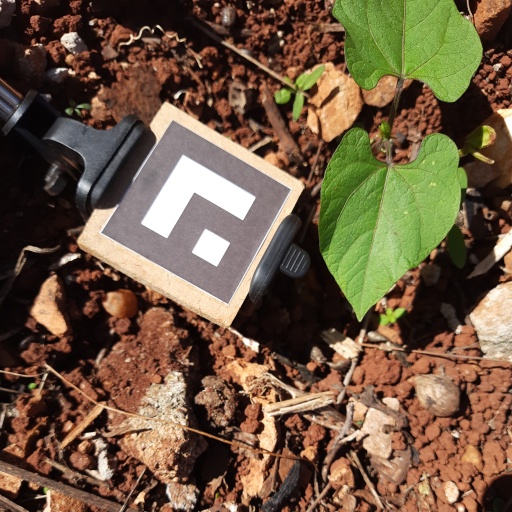
Observations: wavy surface, no eating holes, under sunlight